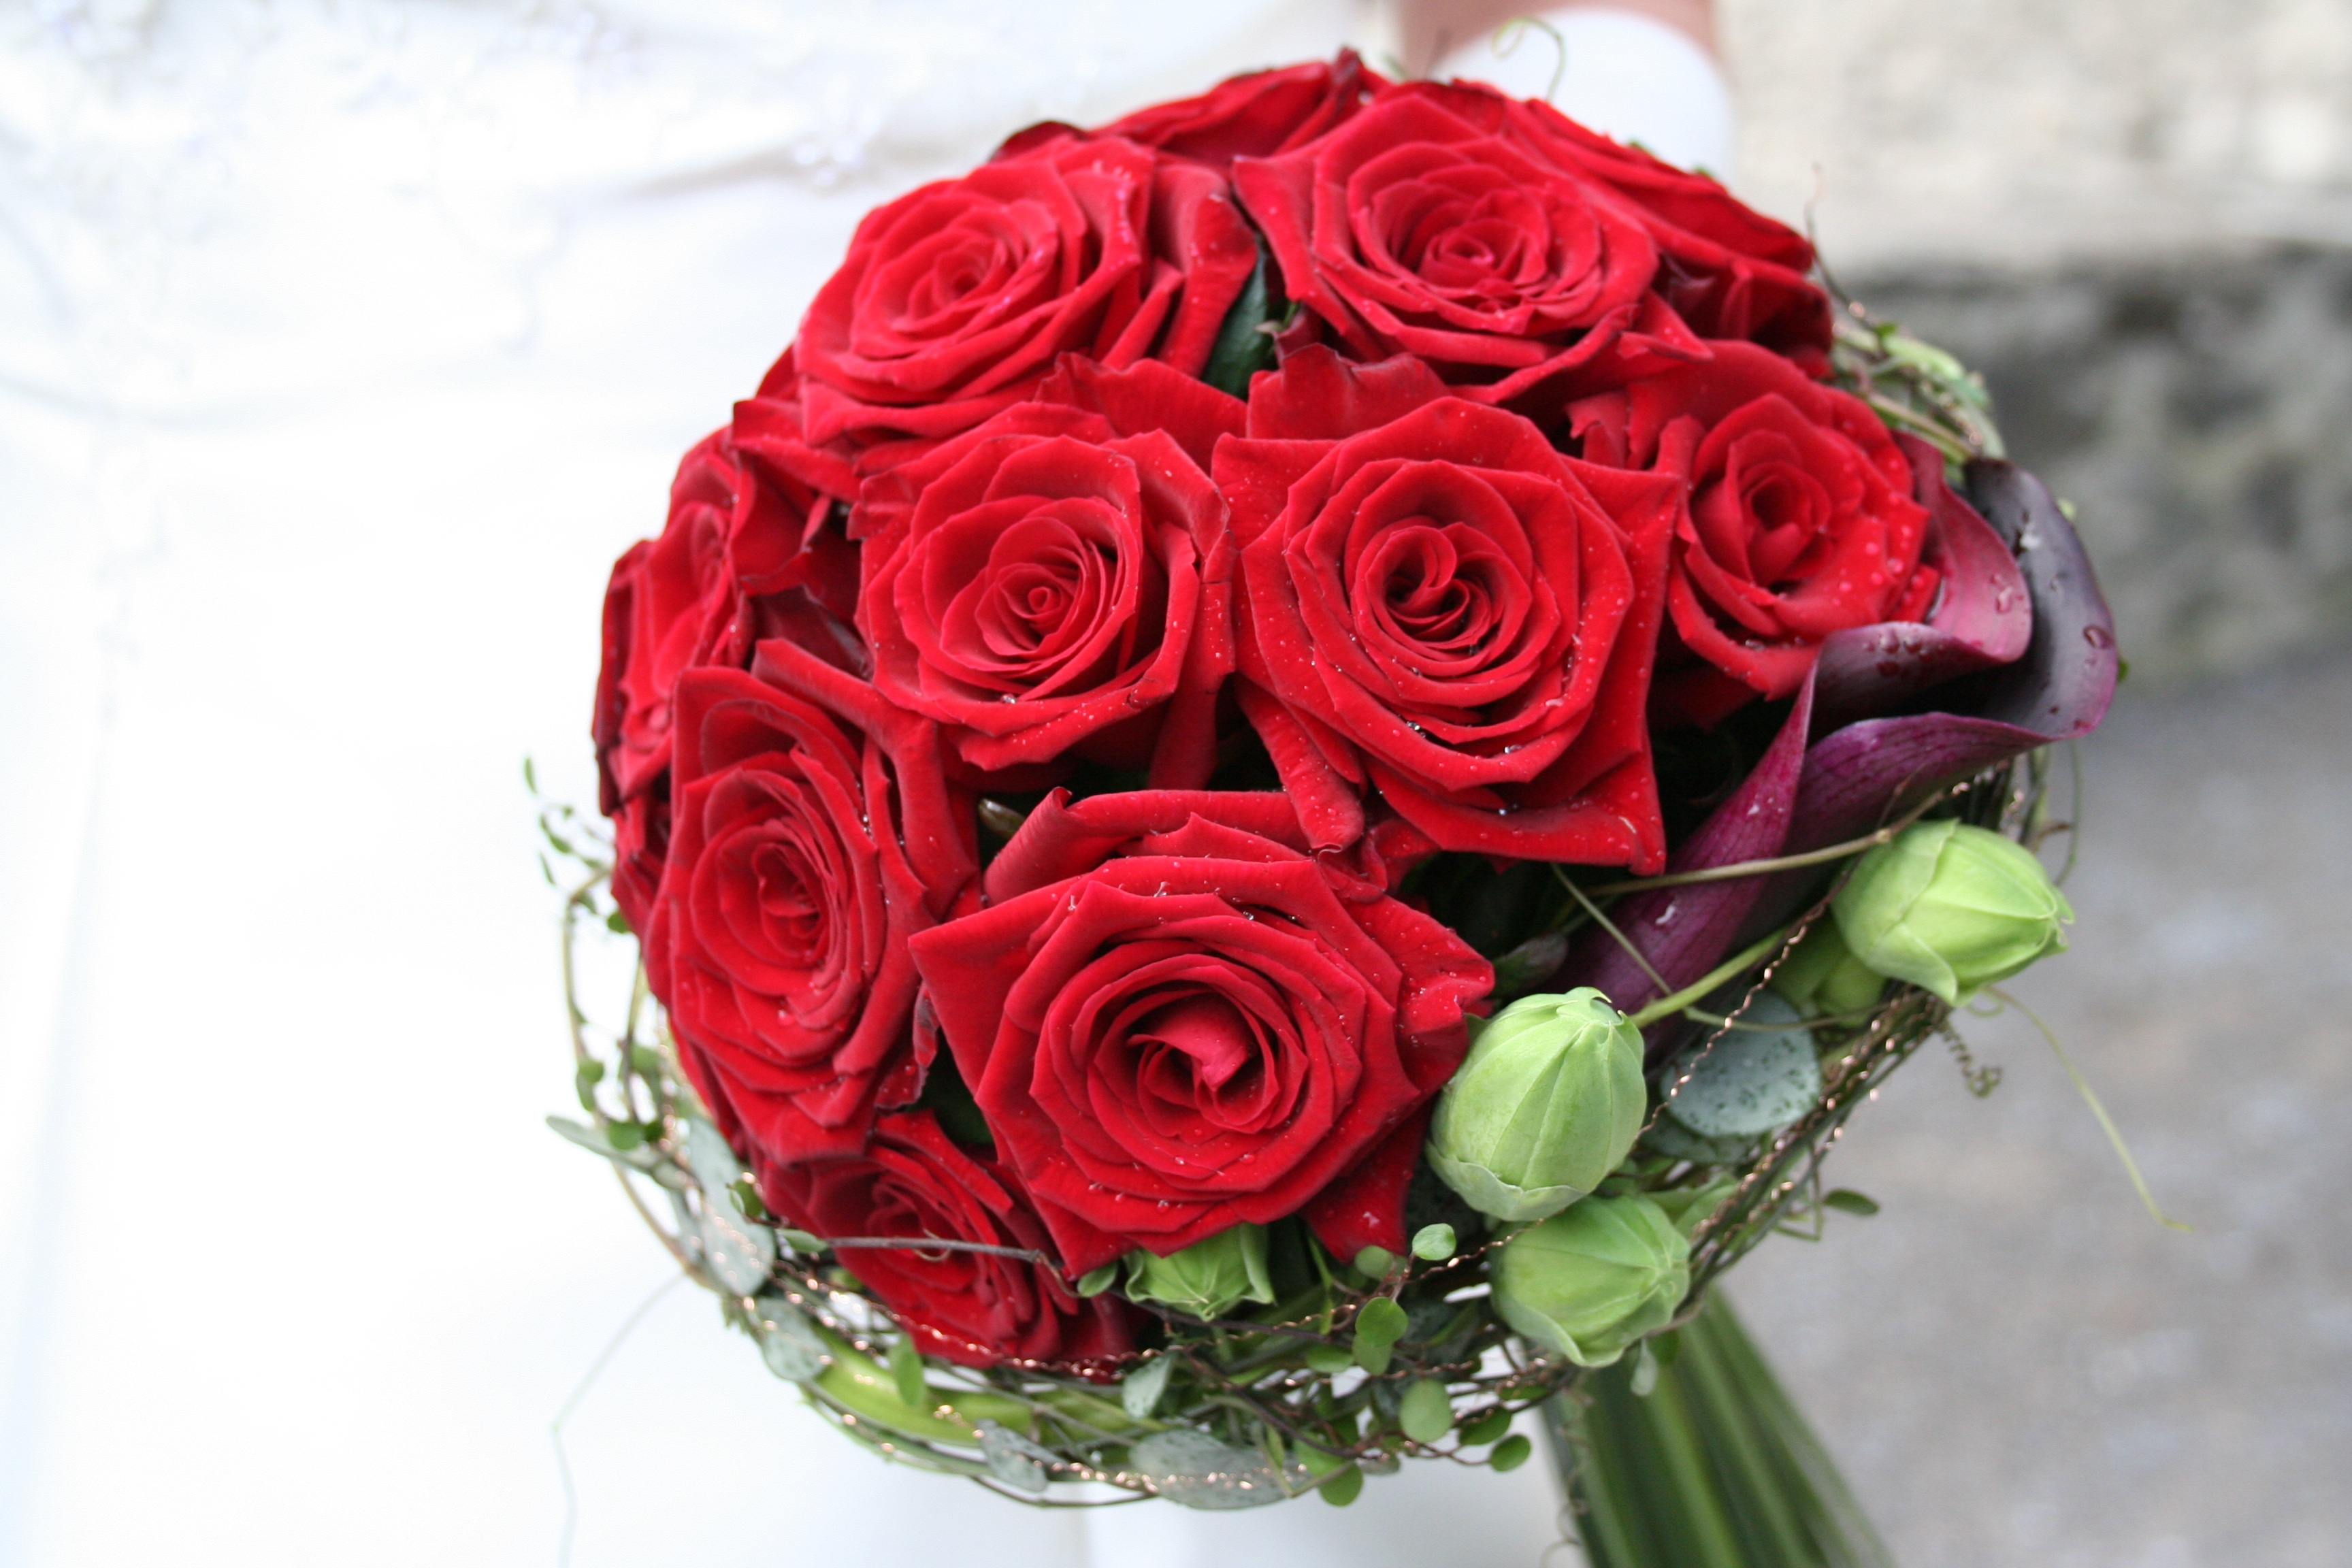
plant, flower, petal, rose, red, pink, flowers, strauss, floristry, flowering plant, garden roses, rose family, flower bouquet, cut flowers, floral design, land plant, flower arranging